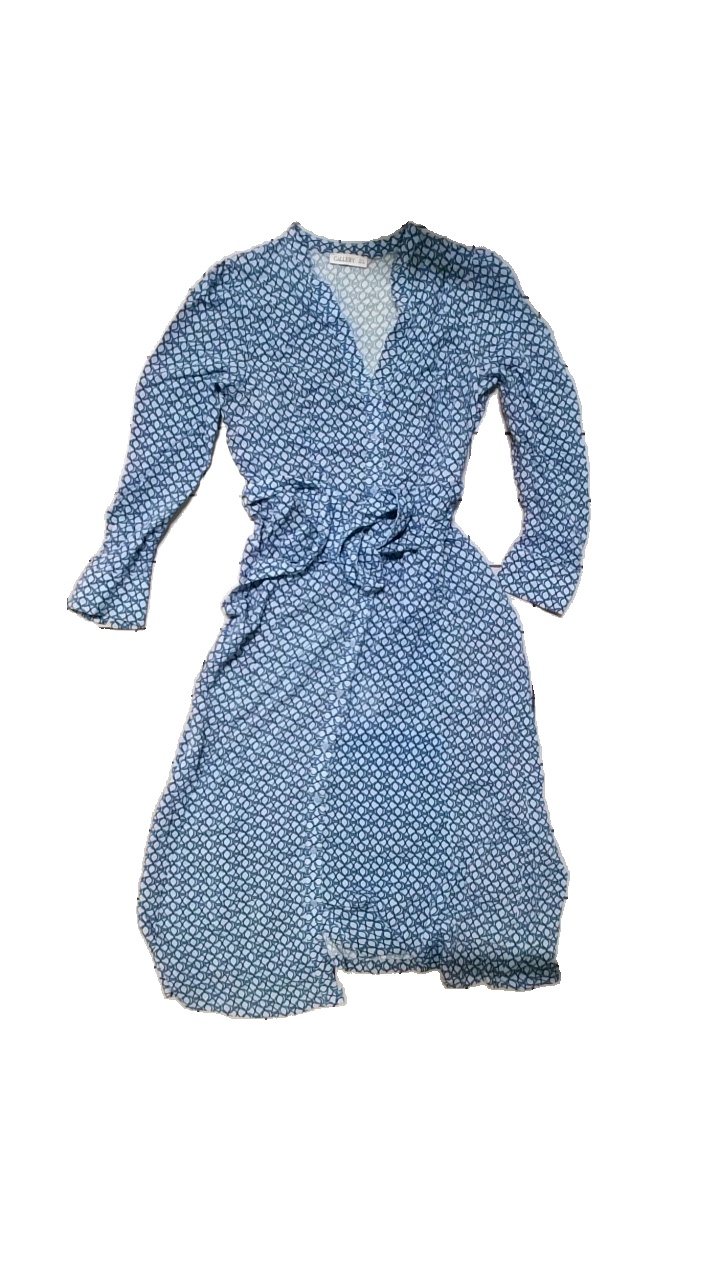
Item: Dress (Ladies)
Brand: Gallery
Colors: Blue, Multicolor, Black
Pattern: Other
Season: All
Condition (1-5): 3
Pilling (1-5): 5
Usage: Reuse
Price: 50-100